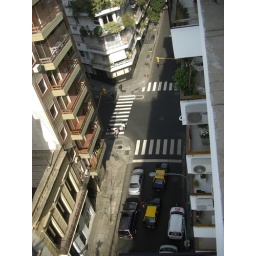
the street below my tenth floor balcony